Peter Kirk Building

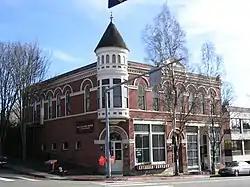

The Peter Kirk Building, first known as the Kirkland Investment Company Building, is a historic building in Kirkland, Washington located at the corner of Market Street and Seventh Avenue, Kirkland's historic commercial core. It is listed on the National Register of Historic Places. It was built in 1889 by the city's founder and namesake Peter Kirk, who constructed the building as the intended centerpiece of his planned steel producing mecca until those plans were dashed by multiple factors including the Panic of 1893. In the ensuing years, Kirkland's commercial core shifted to the south, likely sparing the building the fate of urban renewal or being altered beyond recognition. Due to its location on the East Side's main north-south arterial (WA 2-A, a.k.a. Lake Washington Boulevard) the building remained occupied on the ground floor but had fallen into serious disrepair by the mid-20th century. The building was rescued from demolition in the early 1960s by a syndicate led by William Radcliffe who purchased and restored the Peter Kirk Building into the Kirkland Arts Center which it remains to the current day. Today it is one of Kirkland's most historic and iconic landmarks.